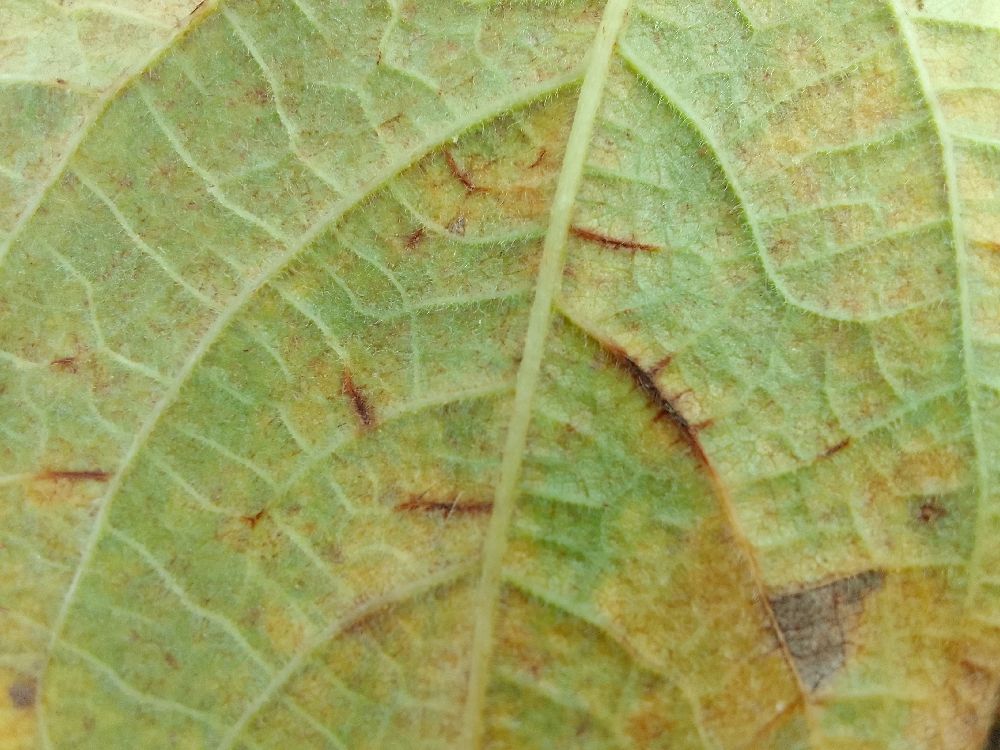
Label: anthracnose